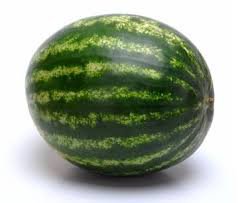
Label: Watermelon